Grand Theatre, Southampton

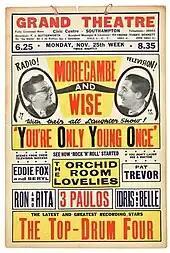
Poster advertising an appearance by comedy duo Morecambe and Wise (1957)

The Grand Theatre became "The New Hippodrome" from 25 March 1939 until 14 September 1940, when it closed. It was used to provide accommodation for soldiers during World War II. With the end of war the theatre was renovated and, under its old name of the Grand Theatre, hosted dramas with its resident repertory company. As audiences dwindled in the 1950s as television became more popular, the theatre featured more striptease shows. The theatre finally closed in 1959 and was demolished in 1960. Marland House, a large commercial office block in the Brutalist style was constructed on the site in 1963 providing offices for local social services. On the demolition of this in about 2016 a new Marland House was built providing student accommodation for the nearby University of Southampton.